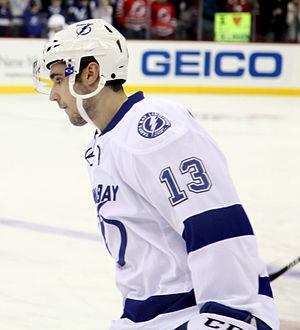
Cédric Paquette est un joueur professionnel canadien de hockey sur glace.